Alice Kuperjanov

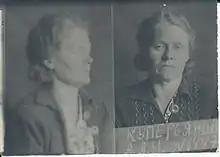
NKVD photograph of Kuperjanov following her arrest, 1941

After the 1940 Soviet invasion and occupation of Estonia during World War II, Kuperjanov, like all other leaders of Estonian political organisations, came to the immediate attention of the Stalinist regime's secret police, the NKVD. On 14 June 1941, she was arrested at her home, and a few weeks later deported to a Soviet prison camp in the Ural Mountains in Sosva, Sverdlovsk Oblast. She was accused of belonging to the "counter-revolutionary" Defence League in 1925–1940 and of having been the wife of a "White partisan commander" fighting against the Soviet Red Army in 1918–1919. She was sentenced to death by shooting and confiscation of all property. Alice Kuperjanov was executed on 17 July 1942.